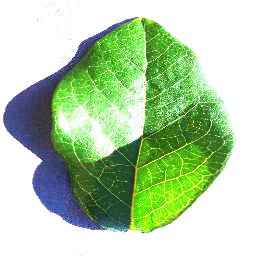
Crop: blueberry
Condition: healthy